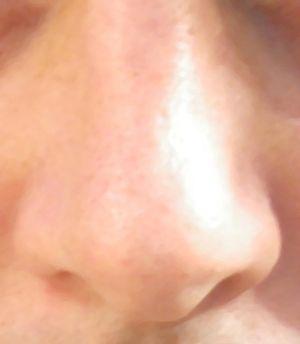
Nez